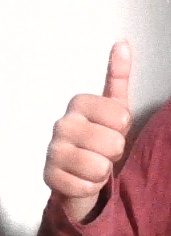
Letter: aleff